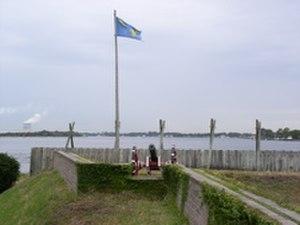
Ceci est une liste des forts de la Nouvelle-France. Pour faciliter l'accès, les forts sont